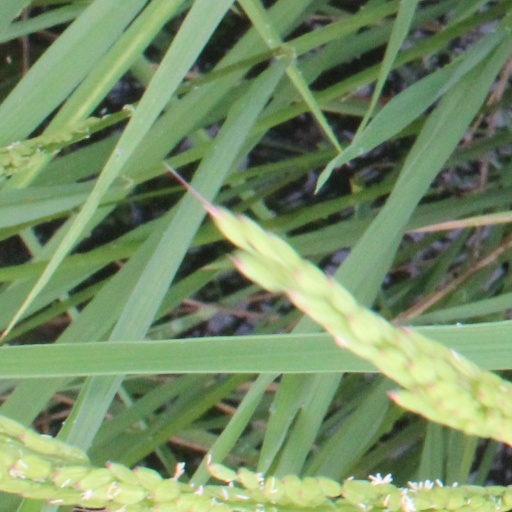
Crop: rice